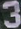
Number: 3